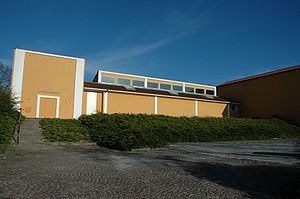
Willumsens Museum
Willumsens Museum
Willumsens Museum ligger i Frederikssund. Museet er et enkeltkunstnermuseum oprettet for kunstneren J.F. Willumsen. Det blev åbnet i 1957 og drives af Frederikssund Kommune.